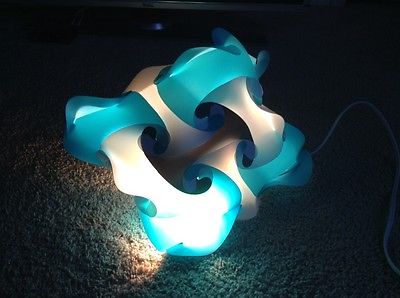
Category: lamp